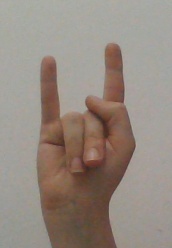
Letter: la